Chevy Woods

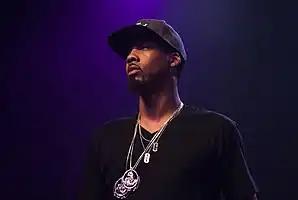
Woods performing in December 2013

Kevin Lee "Chevy" Woods (born May 13, 1981) is an American rapper and songwriter from Pittsburgh, Pennsylvania. He is best known for his affiliation with hometown native rapper Wiz Khalifa, having signed to his Taylor Gang record label as among its first signees in the late 2000s. Woods made his first major appearance on Khalifa's 2011 song "Taylor Gang," which received gold certification by the Recording Industry Association of America (RIAA). He has released the collaborative project "The Cookout" (2011) with Khalifa, as well as his "Gangland" mixtape series.